Arthur English

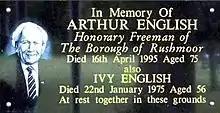
Memorial to Arthur English at the Park Crematorium in Aldershot

His radio work began with the BBC series "Variety Bandbox", using as always his own Aldershot accent but in the persona of a Cockney spiv. His usual delivery was to tell a long rambling shaggy dog story at ever-increasing rapidity without losing clarity until, at top speed, he would end with the catch-phrase: "Play the music! Open the cage!" Another popular catch-phrase was "Mum. Mum. They're laughing at me!".